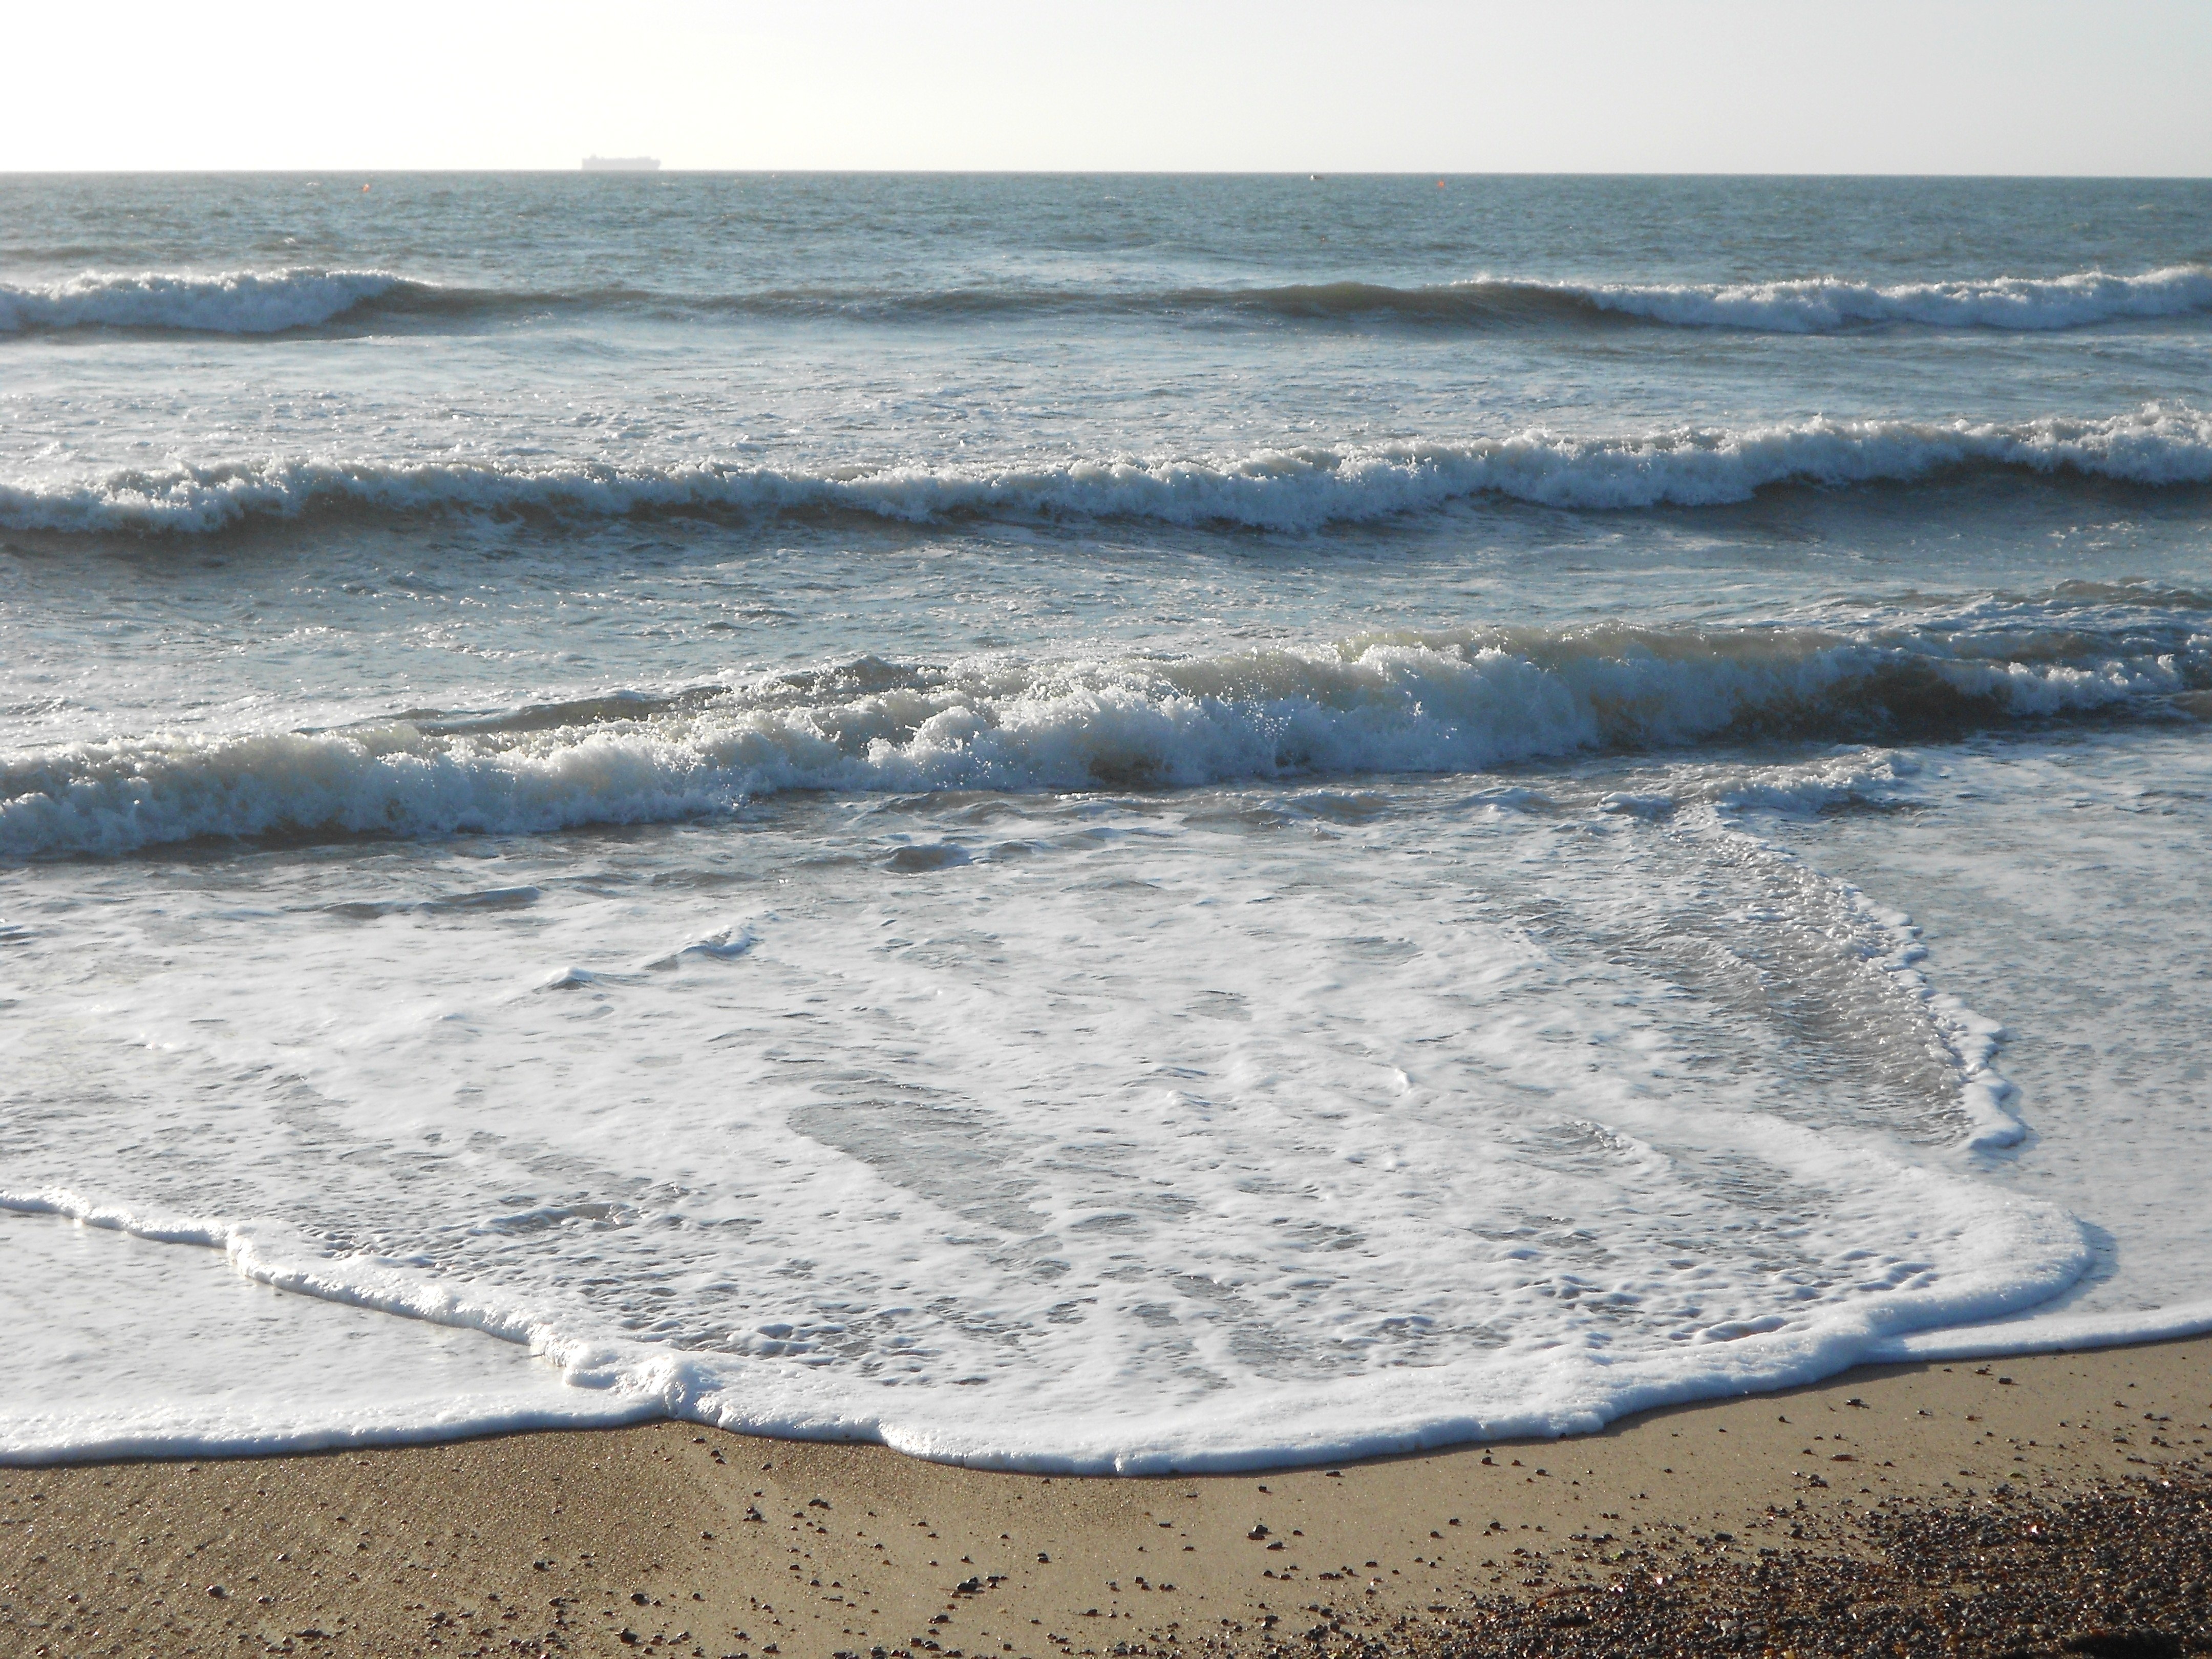
beach, sea, coast, sand, ocean, horizon, shore, wave, wind, ice, spray, body of water, denmark, north sea, arctic ocean, mudflat, wind wave